Engine balance

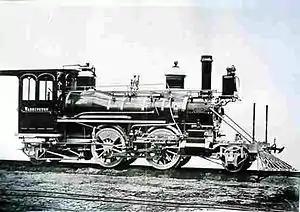
NZR K class (K 88) showing drivers (without tender)

V4 engines come in many different configurations in terms of the 'V' angle and crankshaft configurations. Some examples are: